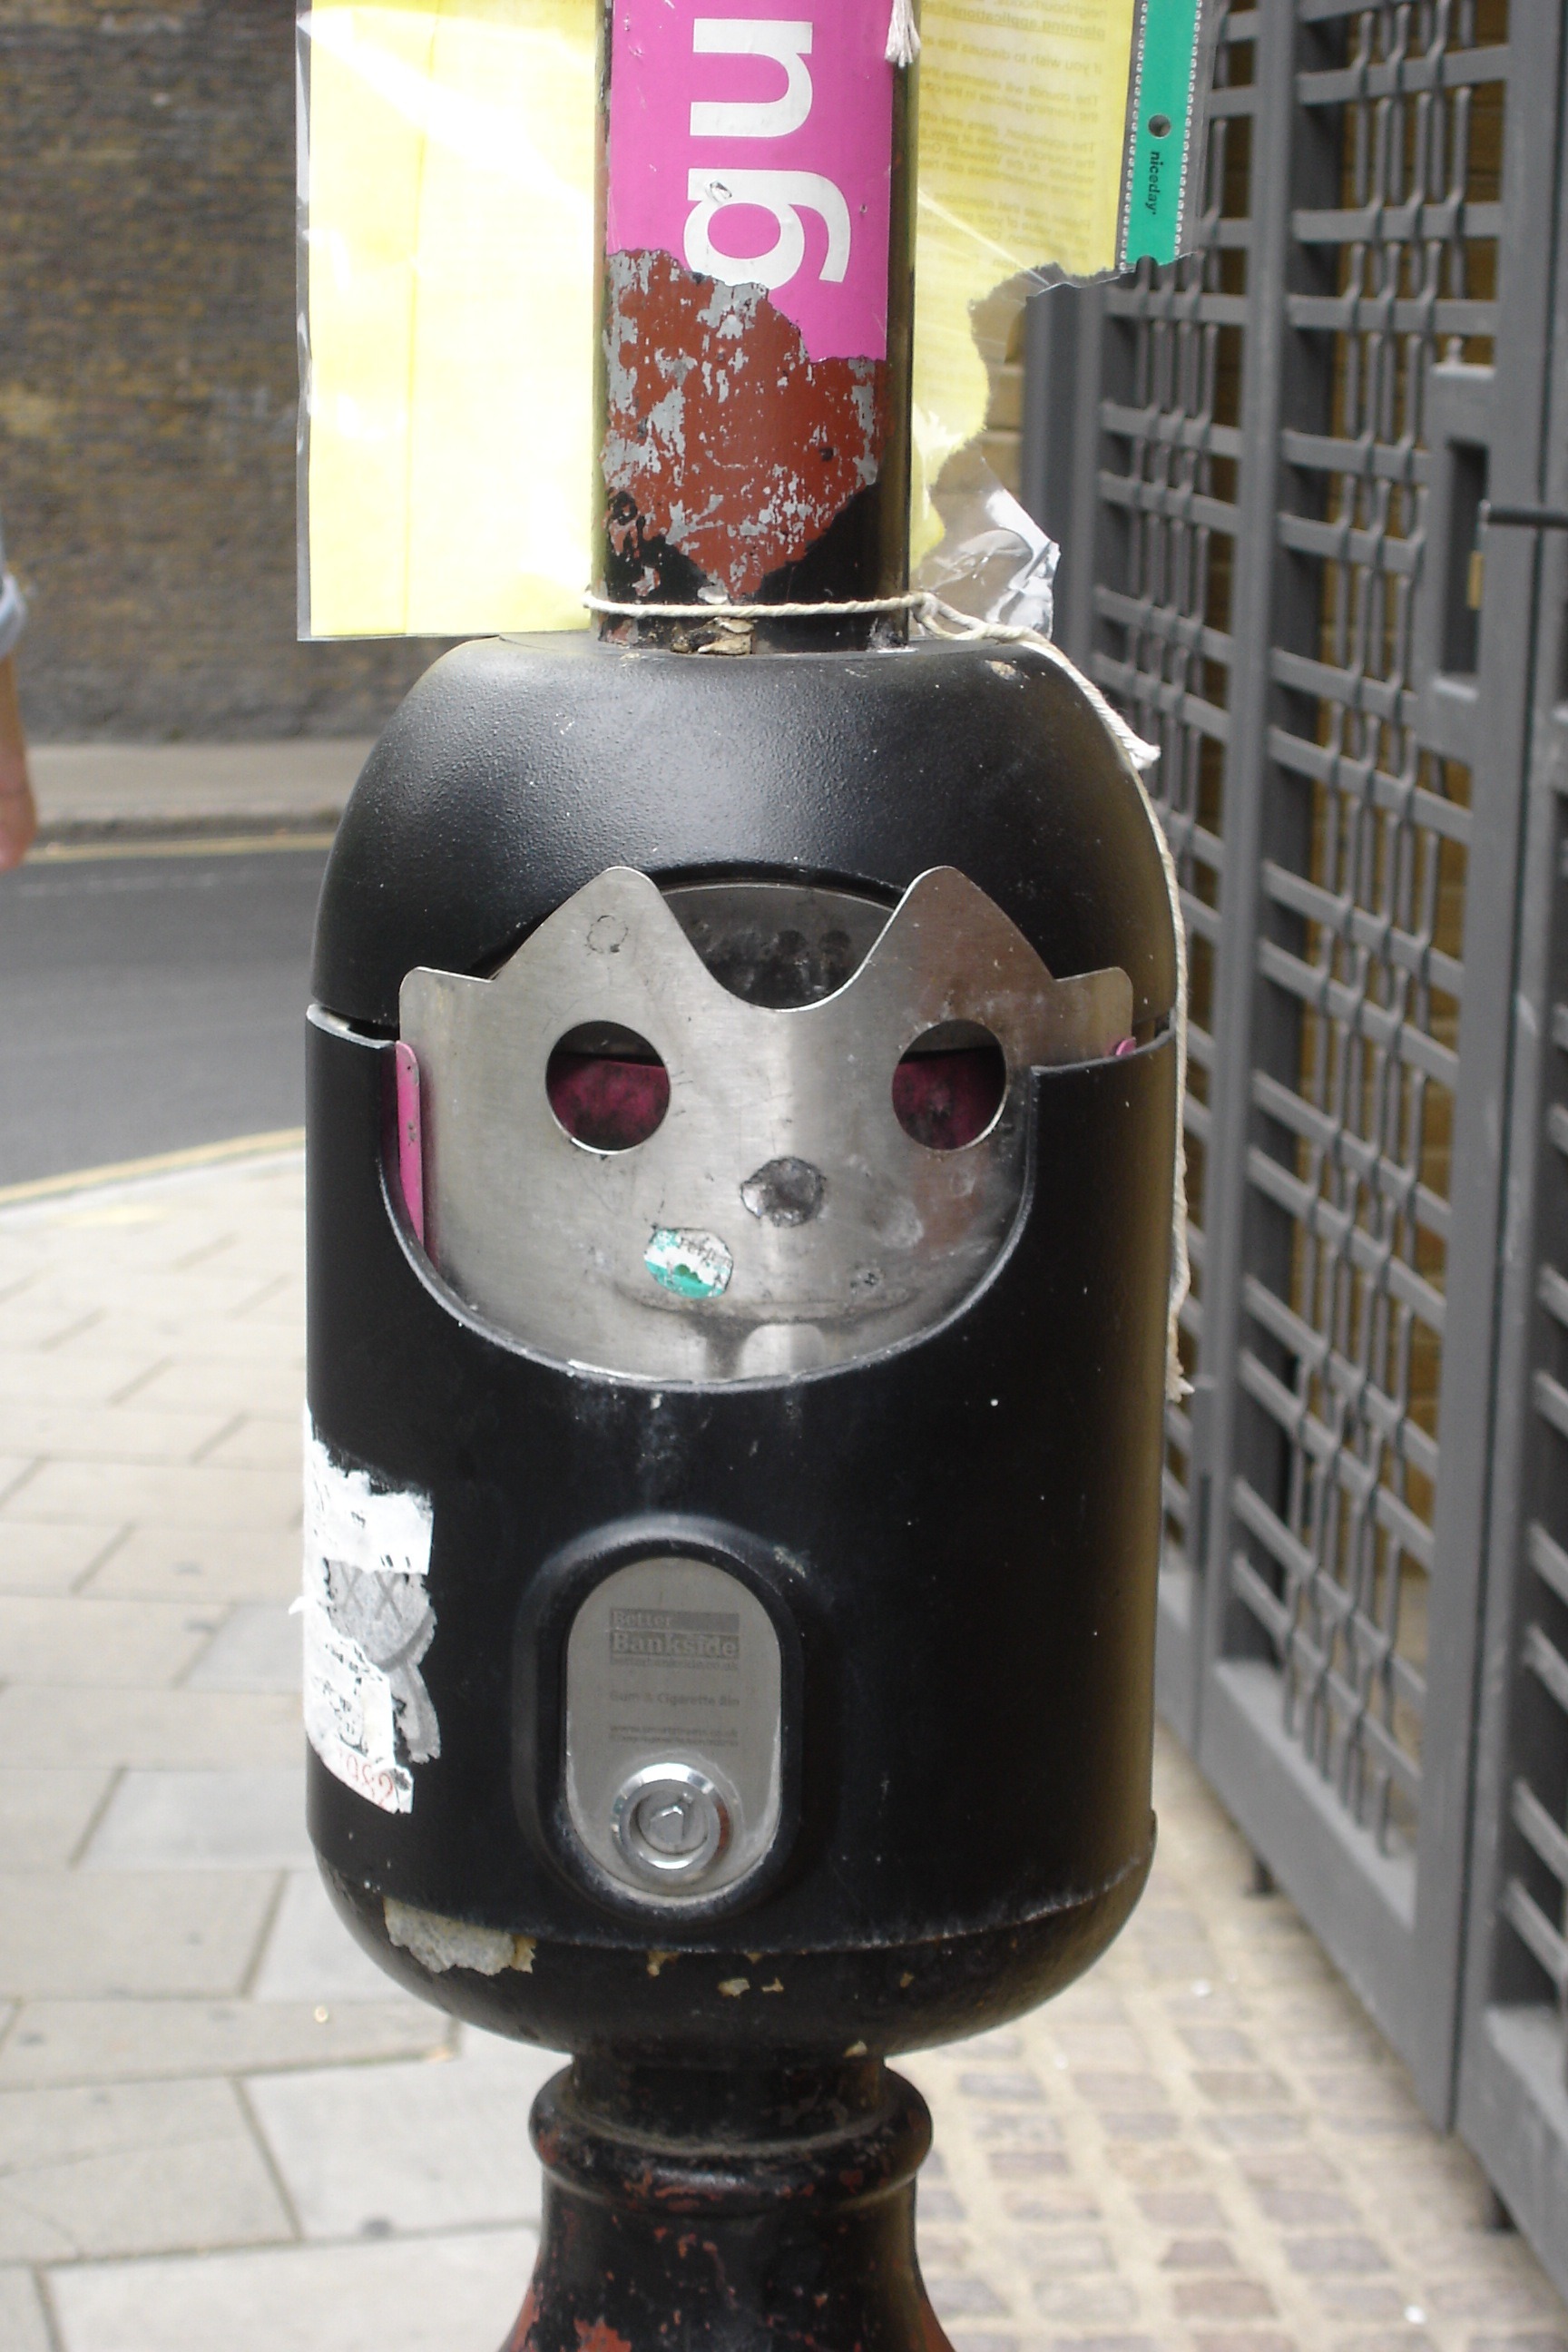
city, clothing, lighting, smile, art, garbage, costume